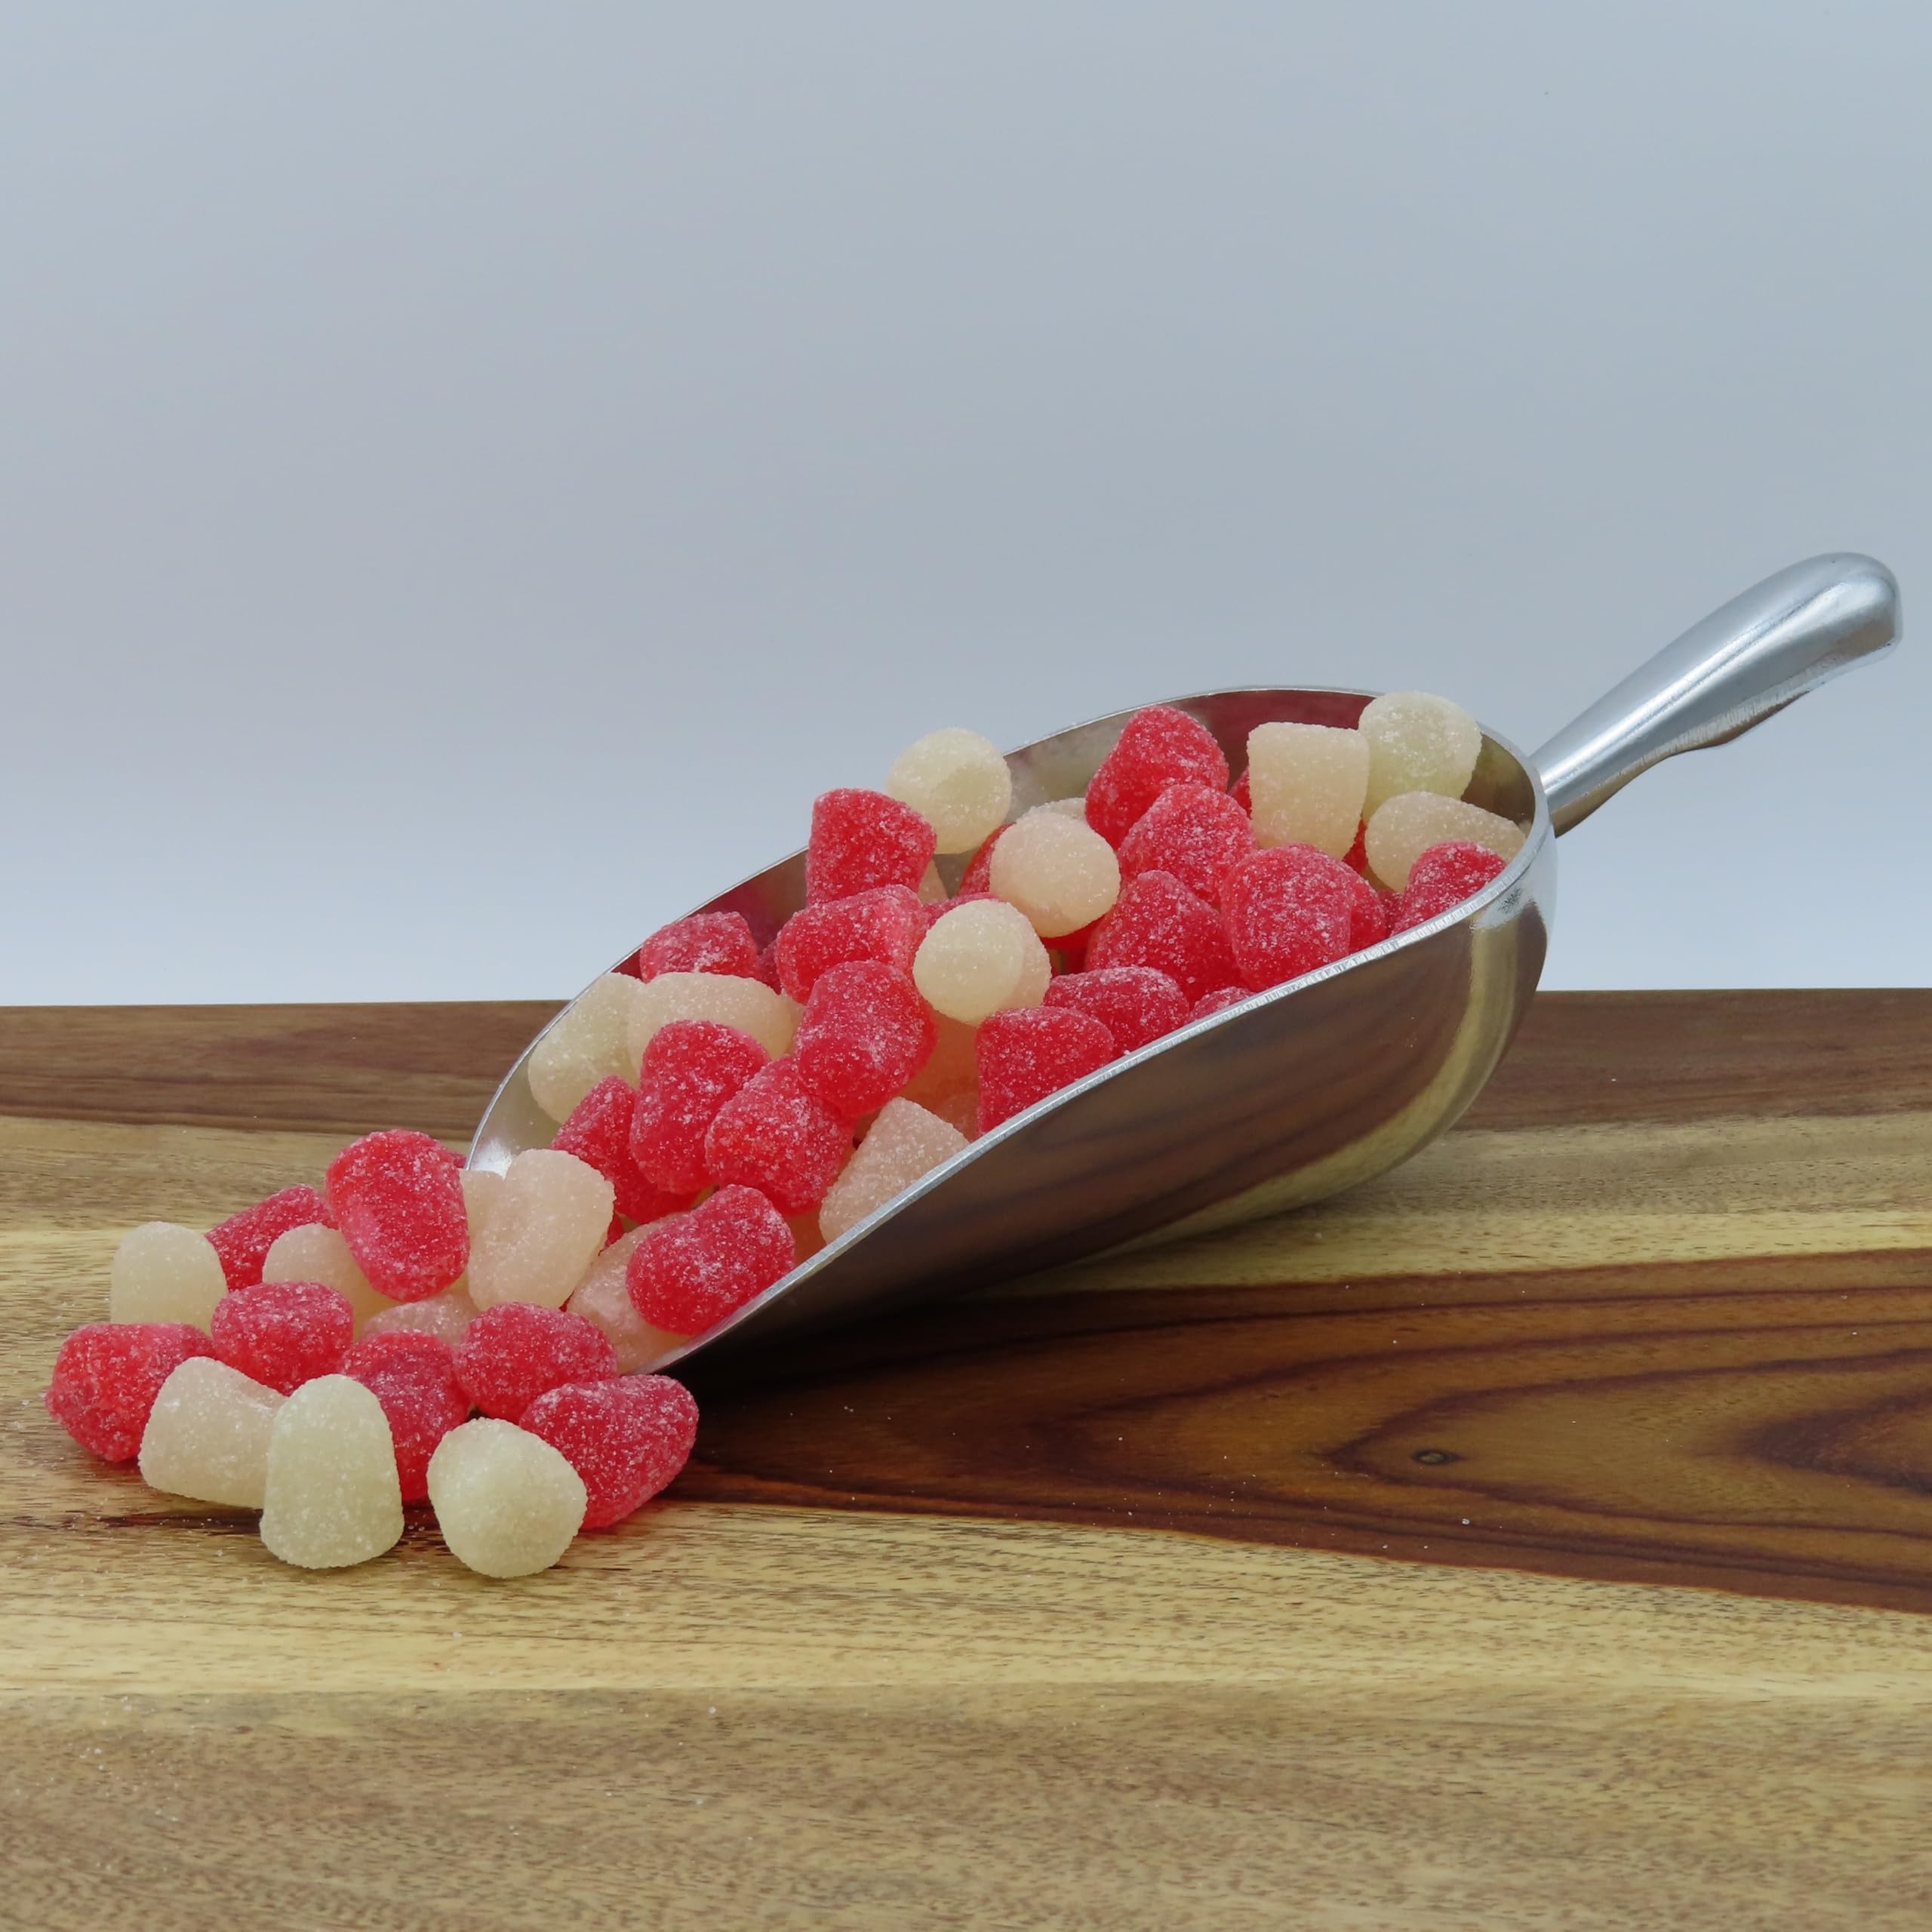
Item Name: Beulah's Valentine Spice Drops, 2 Pound Package, 240 Pieces of Candy
Bullet Point 1: Cinnamon & Peppermint Flavors
Bullet Point 2: Sugar Coated
Bullet Point 3: Soft & Chewy
Product Description: Celebrate love with Valentine Spice Drops! These delightful candies come in vibrant red and white colors, featuring the warm spice of cinnamon and the refreshing burst of peppermint. Perfect for sharing with loved ones or adding a festive touch to your candy dish, Valentine Spice Drops are a sweet and chewy treat that will make your Valentine’s Day extra special. Order yours from Beulah's Candyland.
Value: 32.0
Unit: Ounce

Price: 24.33